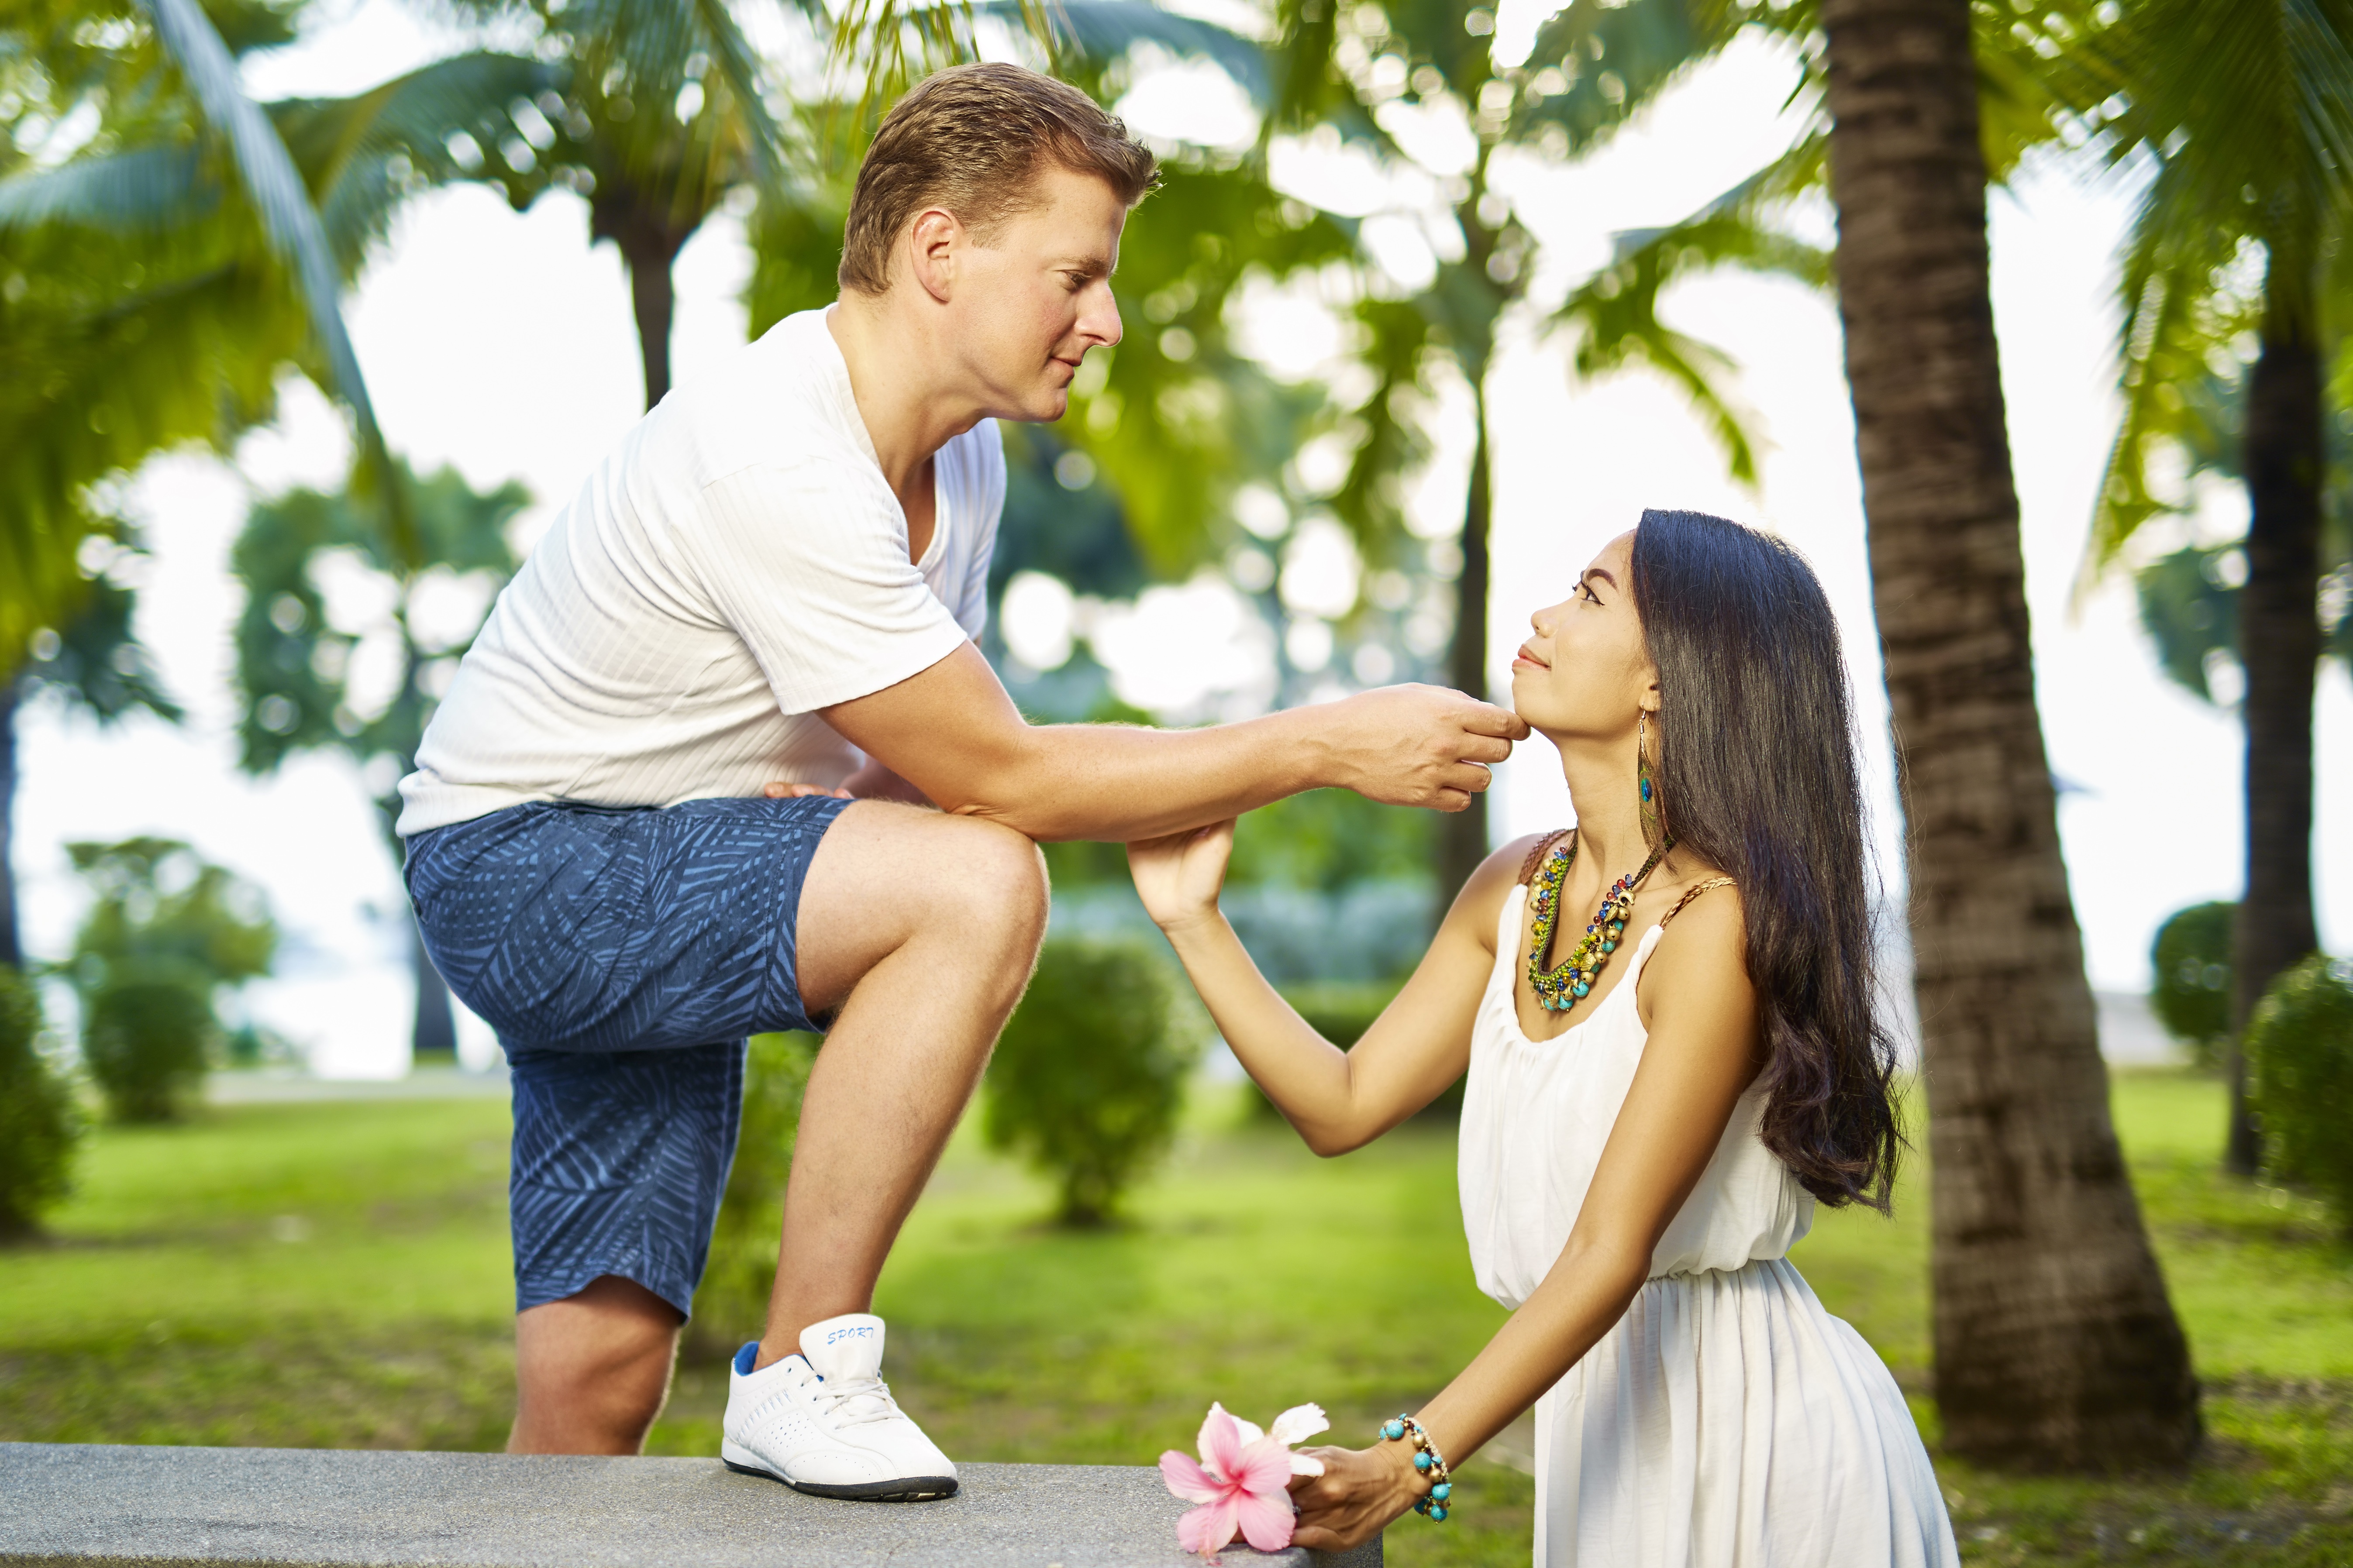
man, person, people, woman, love, couple, romance, wedding, bride, groom, married, marriage, engagement, ceremony, happy, happiness, dating, napa, marry, interaction, engaged, wedding couple, portrait photography, prewedding, najomtien beach, napaporn sripirom